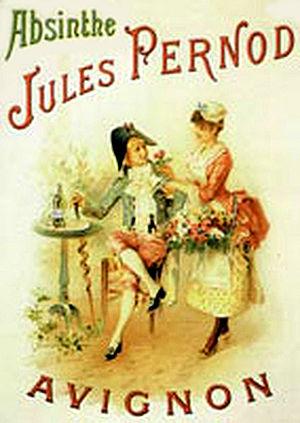
Affiche de l'absinthe Jules Pernod publiée avant 1907, date du début de la campagne contre la ""fée verte"""
Montfavet est une ancienne commune du Vaucluse fondée en 1612 autour de son église fortifiée construite en 1343.
Jules-Félix Pernod, né à Avignon le 20 janvier 1871 et mort le 13 juillet 1928 à Paris, est le fils de Jules-François Pernod qui, en 1888, a fondé la marque d'absinthe Jules Pernod d'Avignon.
Jules François Pernod, né et mort à Avignon, était un homme d'affaires, travaillant d'abord dans le secteur de la teinturerie, puis dans le secteur de la production d'absinthe. Il a créé en 1888 la marque d'absinthe Jules Pernod.